Utu (film)

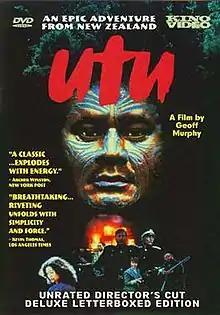
DVD cover

Utu is a 1983 New Zealand war film about the New Zealand Wars. Co-written and directed by Geoff Murphy, the films stars Anzac Wallace, Bruno Lawrence, Tim Eliott, Ilona Rodgers, Wi Kuki Kaa and Merata Mita, and depicts the story of a Māori warrior who sets out on a quest for "utu" (revenge). Inspired by the events of Te Kooti's War, the film is set in 1870 in the North Island and has been described as a New Zealand Western.